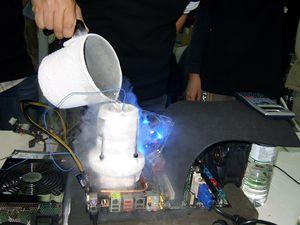
Le refroidissement à azote liquide est un système de refroidissement de matériel informatique, où de l'azote liquide est utilisé afin de refroidir le microprocesseur par exemple.
L'overclocking, ou parfois sur-cadencement, ou surcadençage est une manipulation ayant pour but d'augmenter la fréquence du signal d'horloge d'un processeur au-delà de la fréquence nominale afin d'augmenter les performances de l'ordinateur.